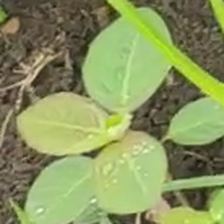
Weed species: Moti_dudhi(Euphorbia_geneculata_L)